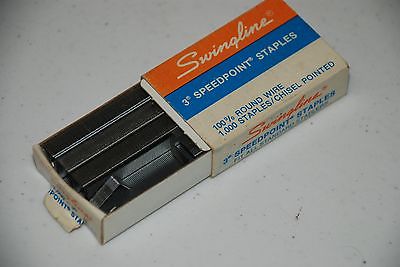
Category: stapler